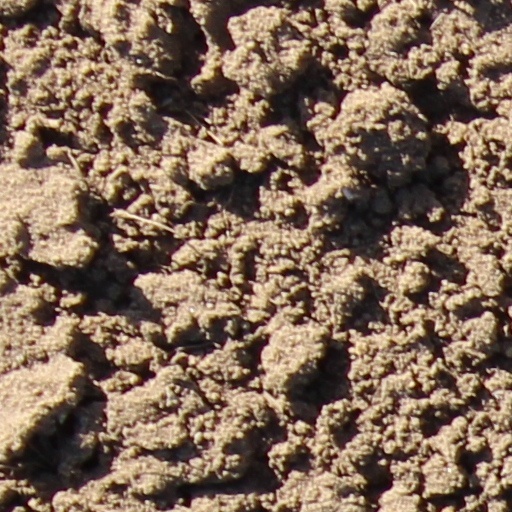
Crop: wheat